James Ossuary

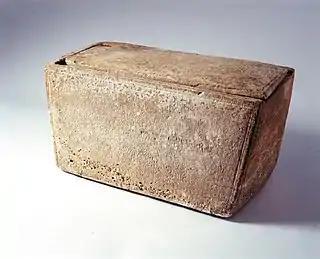
The James ossuary was on display at the Royal Ontario Museum from November 15, 2002, to January 5, 2003.

The James Ossuary is a 1st-century limestone box that was used for containing the bones of the dead. An Aramaic inscription reading "Jacob (James), son of Joseph, brother of Yeshua" in translation is cut into one side of the box. The ossuary attracted scholarly attention due to its apparent association with the Christian Holy Family.